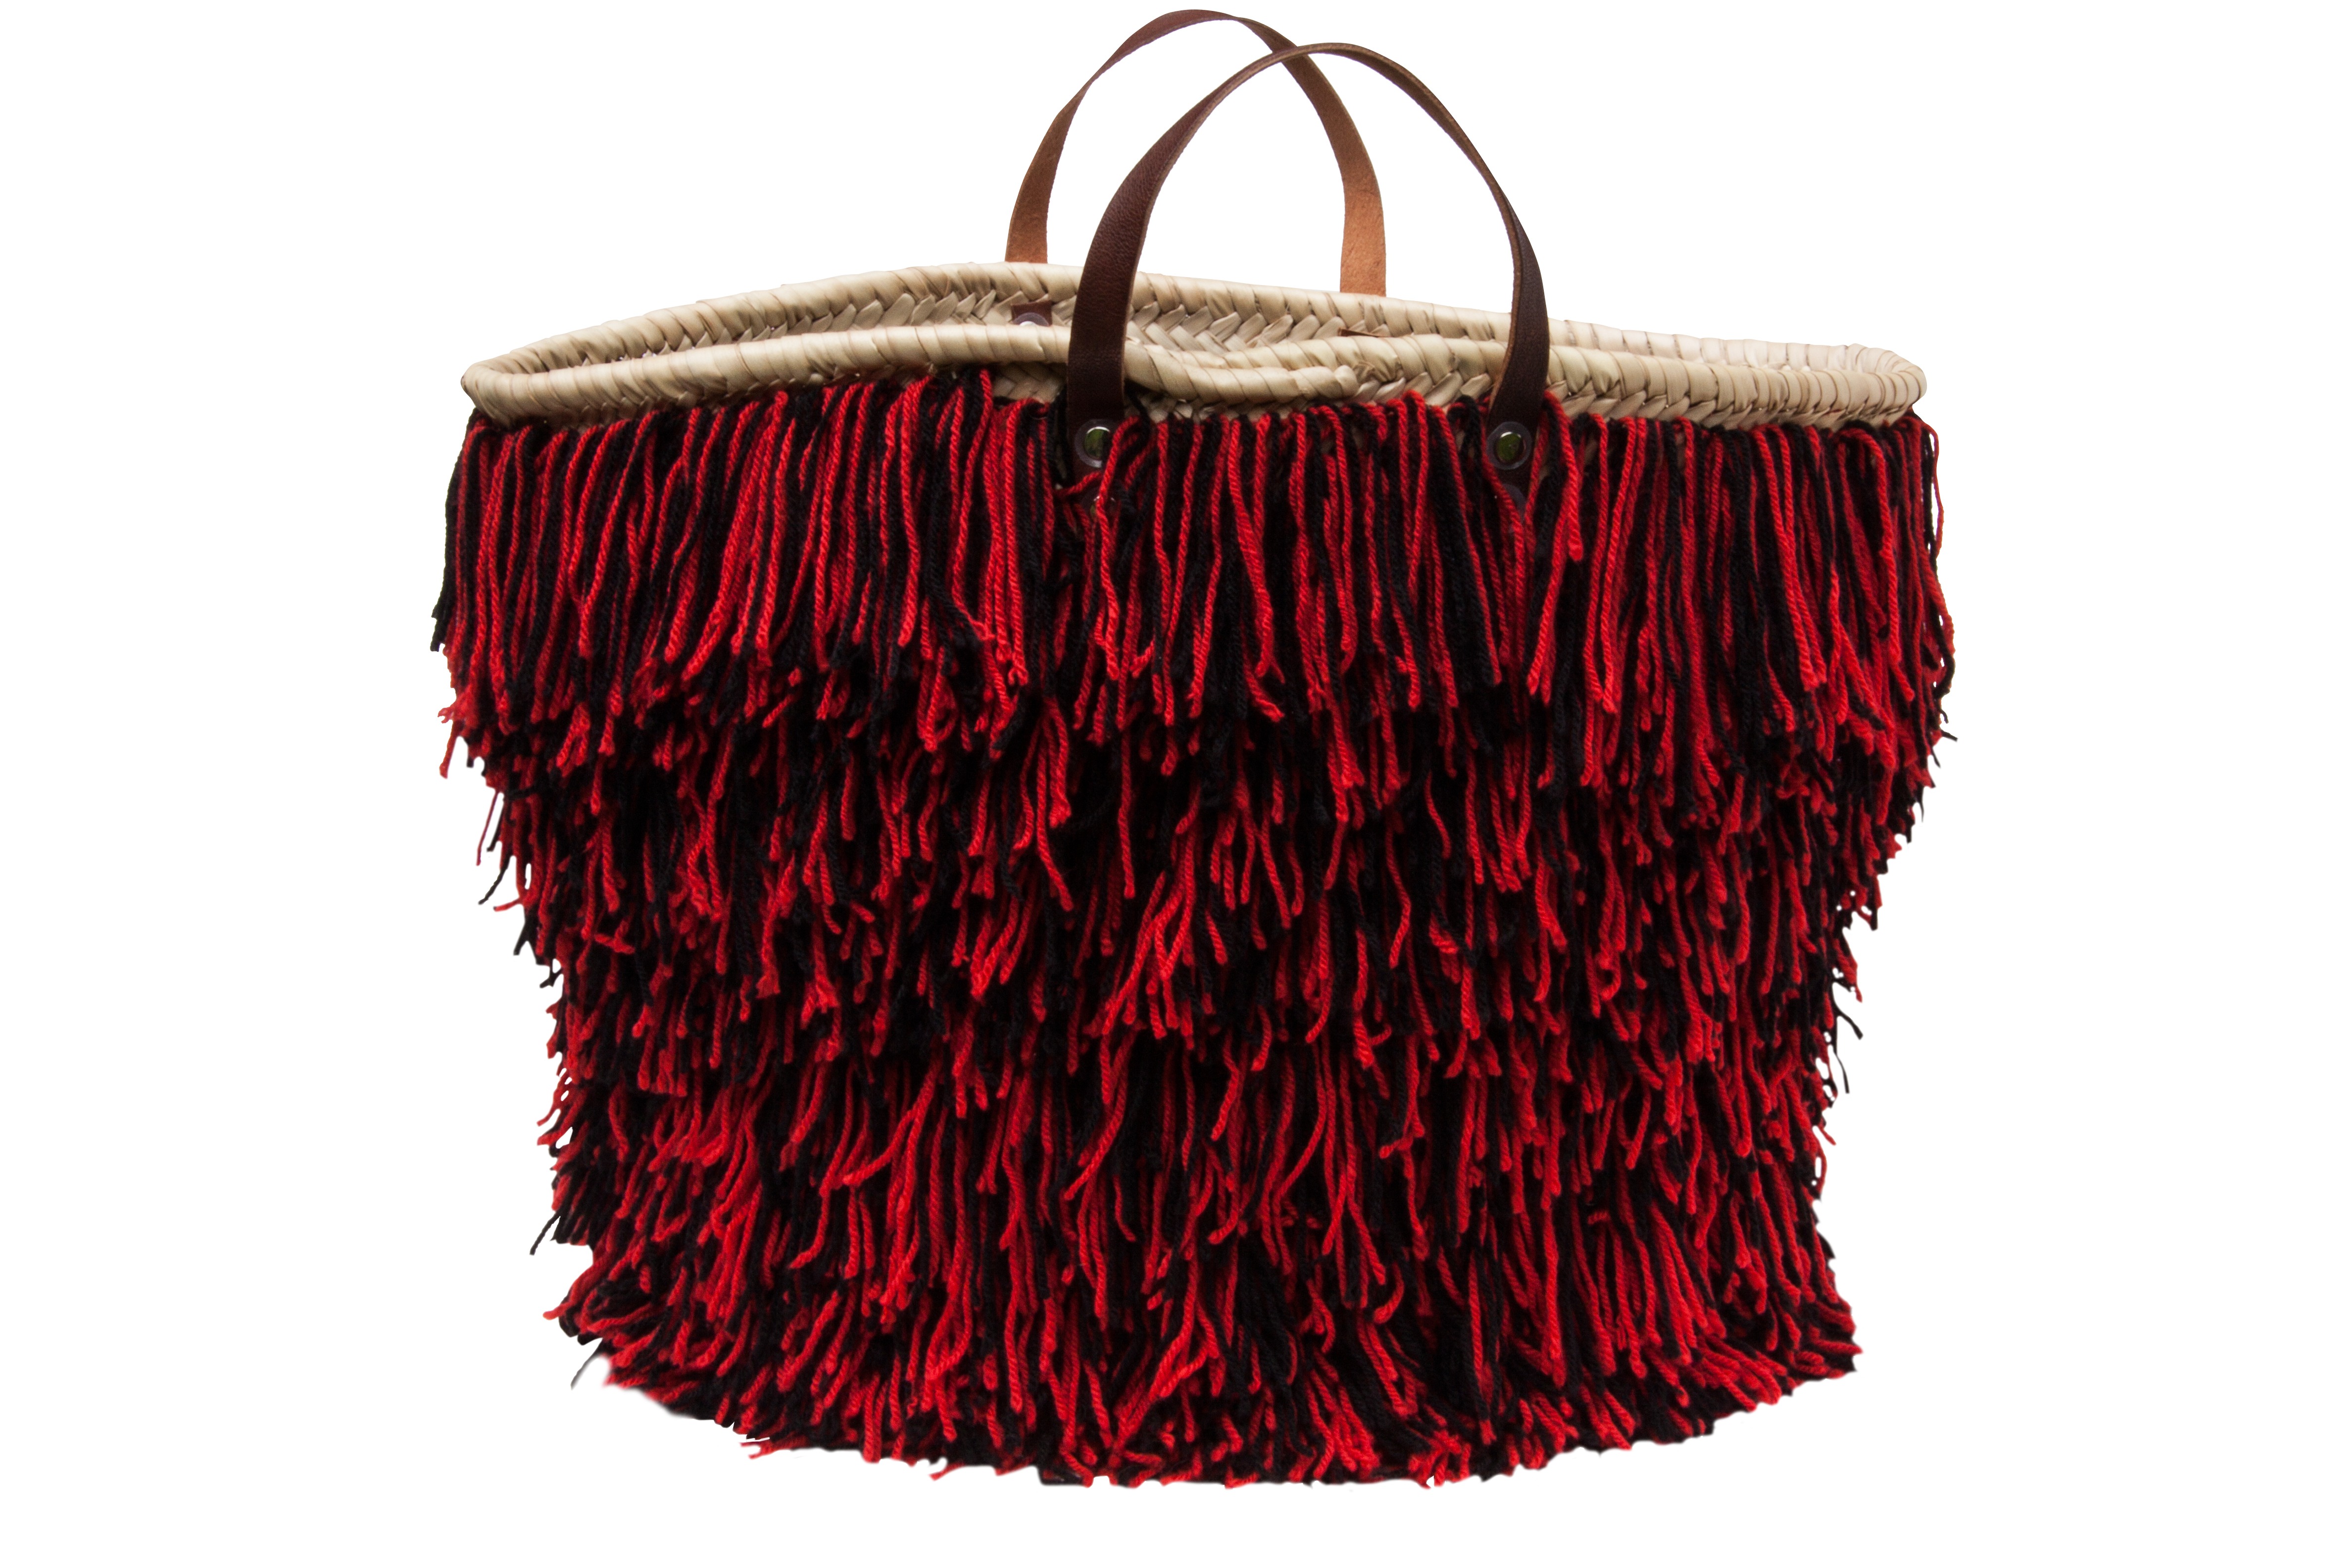
isolated, pattern, red, bag, black, basket, hairstyle, handbag, textile, trend, woven, south of france, hand labor, high quality, nakwa, wool fringe